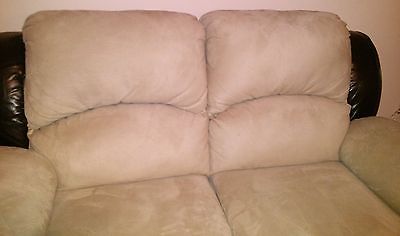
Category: chair